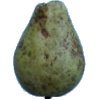
Label: Pear Stone 1